Brittenburg

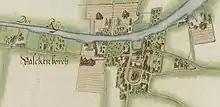
Valkenburg in 1627.

The Roman historian Gaius Suetonius Tranquillus wrote a story about the emperor Caligula, who, as if collecting spoils from war, commanded his men to collect shells. It is commonly believed that Caligula declared war on Neptune here, but this myth comes not from Suetonius but Robert Graves's I, Claudius. Furthermore, it is possible that Suetonius was purposely manipulating the facts to make Caligula seem worse by playing off the word musculus's double meaning as both "seashell" and "mantlet," a type of military shield.